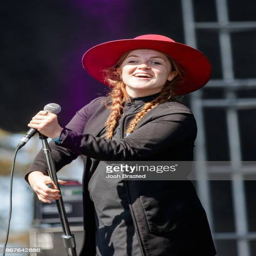
musical group performs during music festival